Glenn McGrath

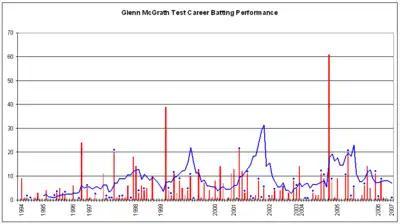
Glenn McGrath's Test career batting performance

McGrath was a competent outfielder with a strong and accurate throwing arm; while not known for his athleticism, he took an exceptional outfield catch on one memorable occasion in 2002 at the Adelaide Oval against England, dismissing English batsman Michael Vaughan from the bowling of Shane Warne, running many metres before leaping into the air and catching the ball with arms outstretched and body horizontal. His captain, Steve Waugh, described the famous catch as "a miracle" and "one of the great catches in history".